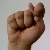
The image shows a hand gesture representing the letter 'T' in Indian Sign Language.